Rush Township, Dauphin County, Pennsylvania

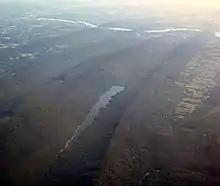
Most of Rush Township is within the Clark Creek valley seen here

Rush Township occupies a by tract of land in northeastern Dauphin County. It is bordered on the northwest by Peters Mountain and on the southeast by Stony Mountain, with the valley of Clark Creek, including De Hart Reservoir, between them. Pennsylvania Route 325 travels the length of the township, following the north side of Clark Creek.